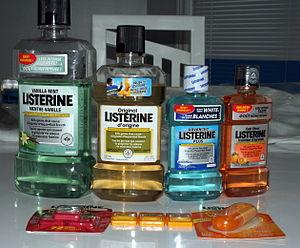
Listerine est une marque de bain de bouche antiseptique développée par Joseph Lawrence et Jordan Wheat Lambert en 1879. Elle fut nommée ainsi en l'honneur de Joseph Lister, premier médecin à stériliser le matériel médical avant les opérations chirurgicales, qui protesta peu après contre cette appellation sans obtenir gain de cause.